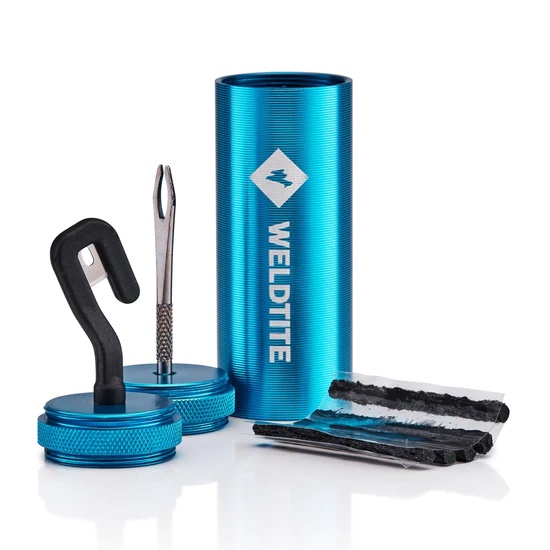
Weldtite Tubeless Repair Capsule
Repair a hole in seconds with the new Tubeless Capsule; the big brother of our leading Tubeless Repair Kit. Designed to pack light while including all the tools required when the hole is a little too big for the sealant to repair. The anodised blue CNC machined aluminium capsule provides strength and durability. The capsule can also be used as a handle for extra stability and accuracy during a repair. Using this repair kit makes tubeless repairs easy as there is no requirement for the tyre to be unseated. Identify the location of the puncture, cut the repair string to size and insert into the tyre directly using the tools supplied. It’s that simple!
Brand: Weldtite Tools
Category: Sporting Goods > Outdoor Recreation > Cycling > Bicycle Accessories > Bicycle Tire Repair Supplies & Kits > Bicycle Tire Repair Kits